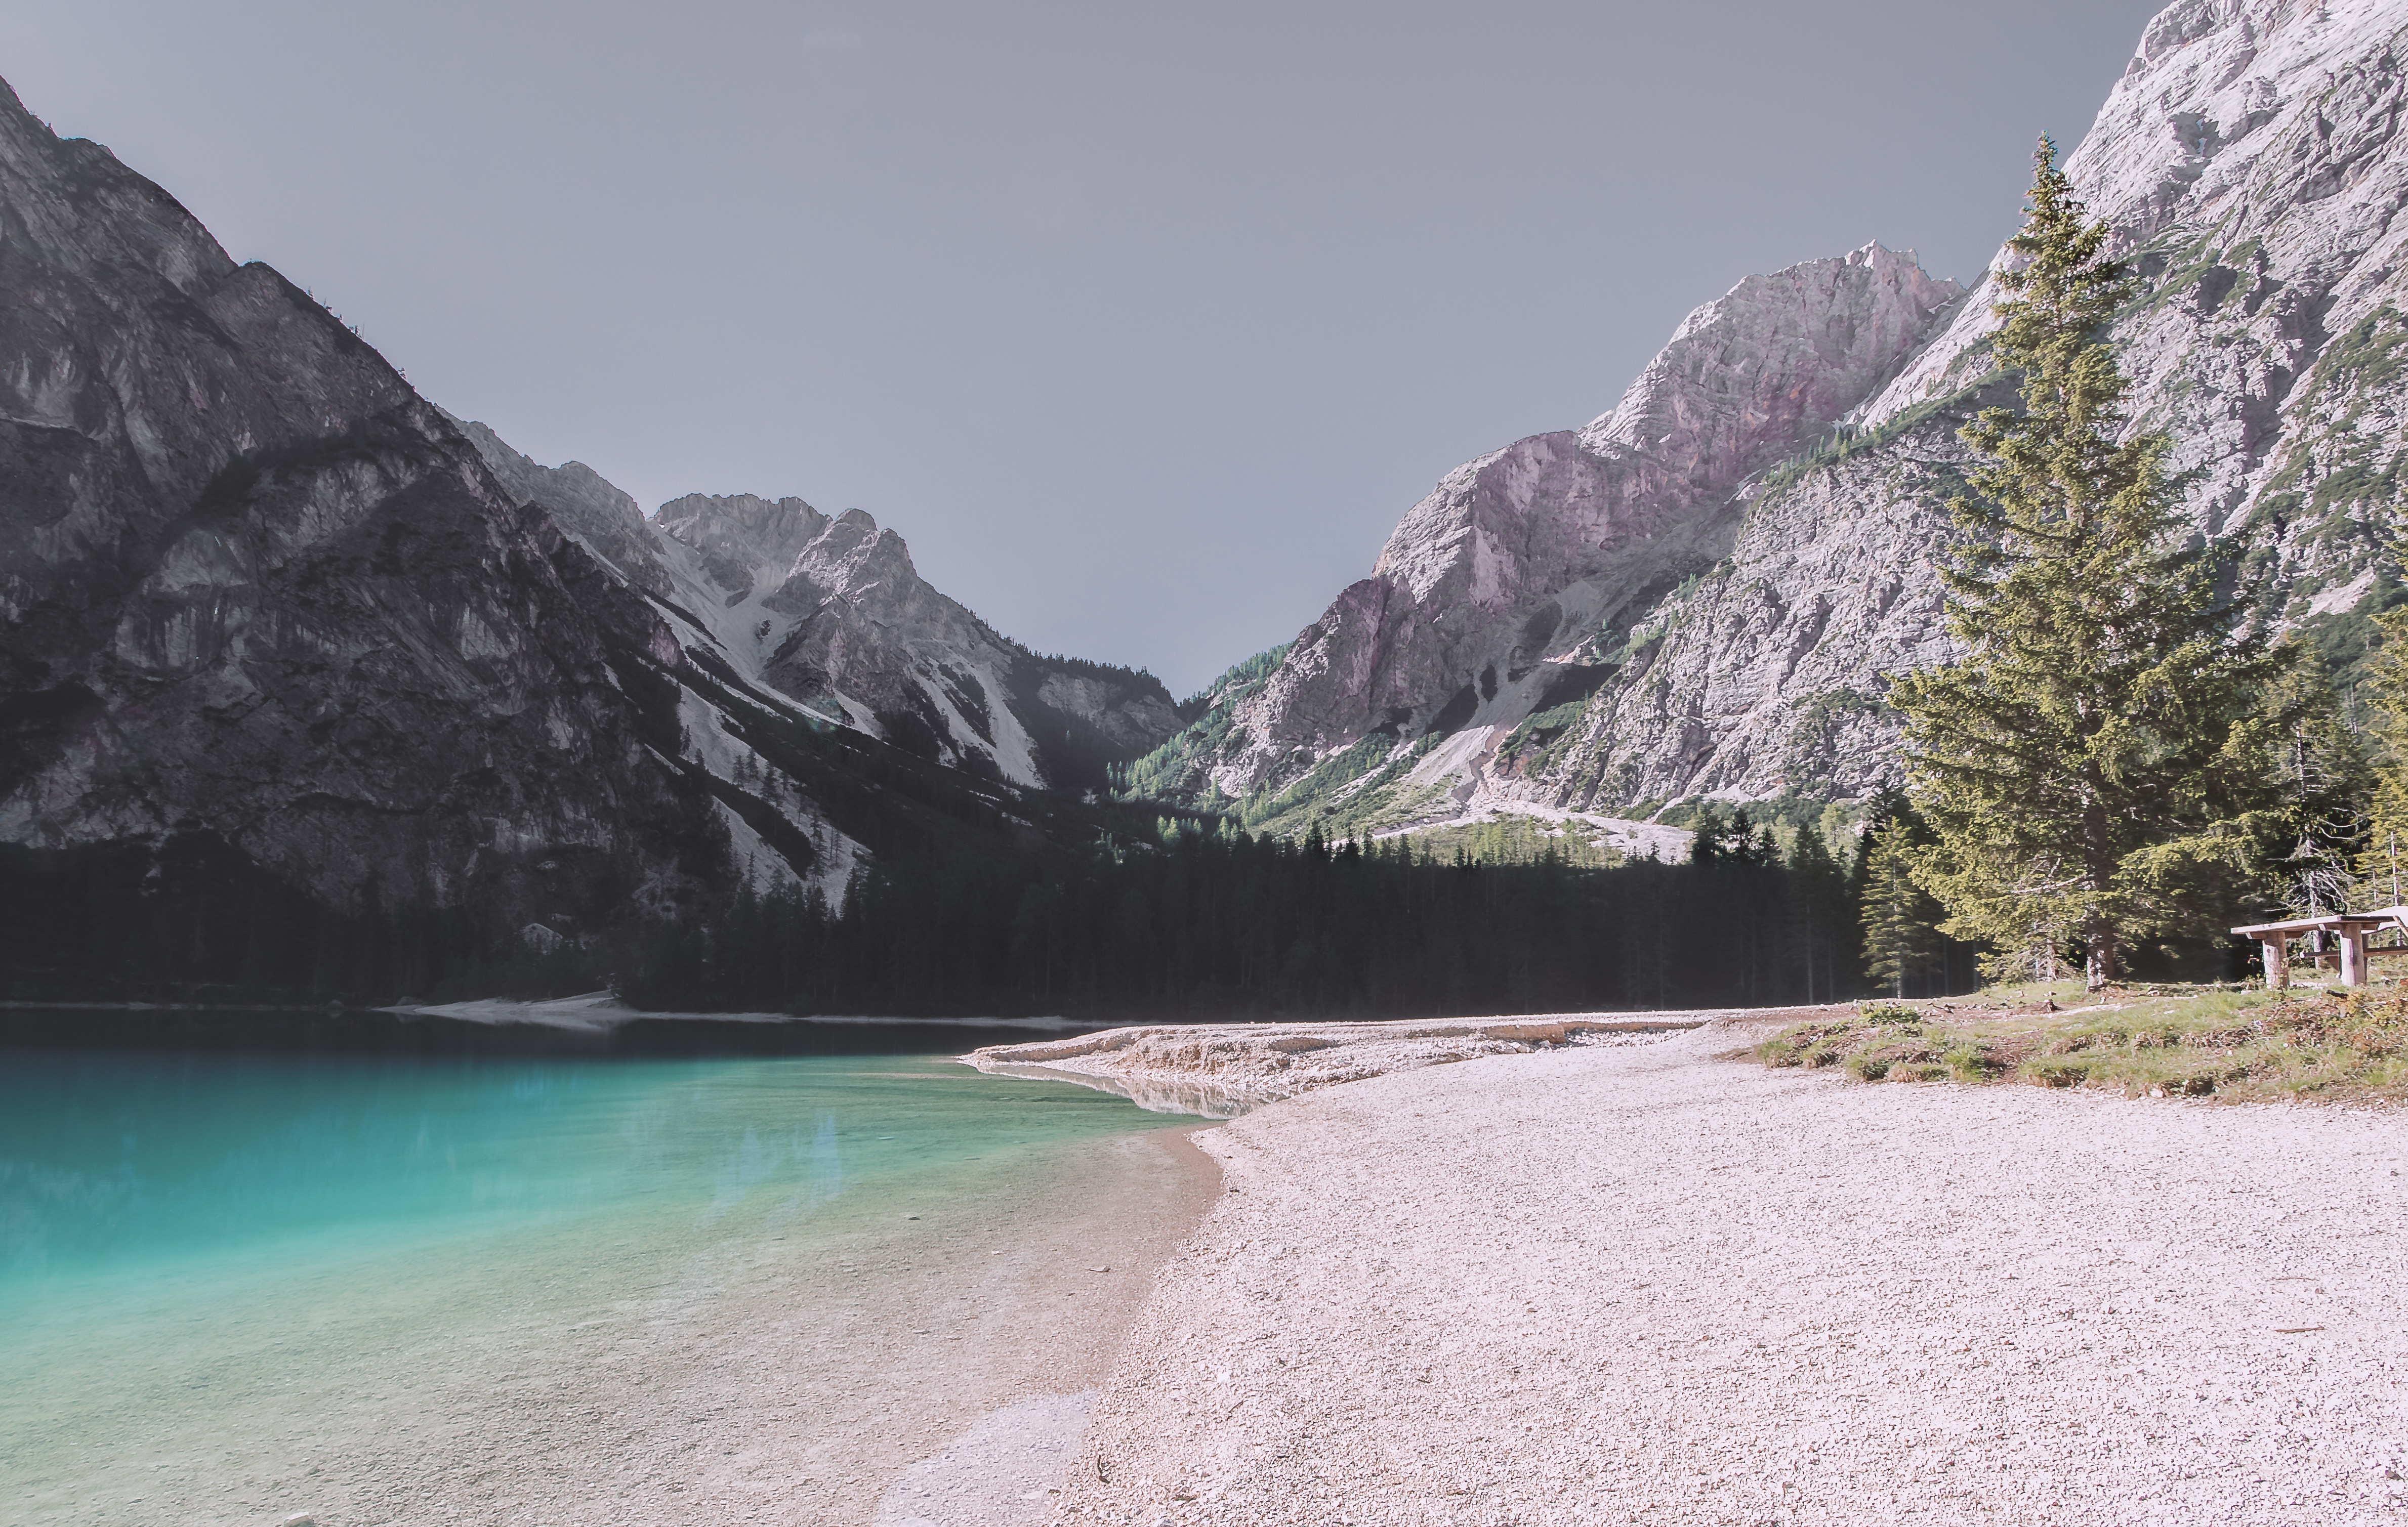
landscape, water, wilderness, mountain, sky, lake, valley, mountain range, bay, fjord, reservoir, national park, bank, alps, moraine, tarn, mountain pass, glacial lake, glacial landform, mount scenery